Massacre of Glencoe

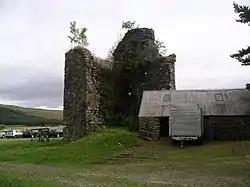
Ruins of Achallader Castle, site of the Declaration of June 1691

After Killiecrankie, the Scottish government tried to negotiate a settlement with the Jacobite chiefs, terms varying based on events in Ireland and Scotland. In March 1690, Secretary of State Lord Stair offered to pay £12,000 in return for their agreement to take an oath of allegiance to William and Mary. The chiefs agreed to do so in the June 1691 Declaration of Achallader, with John Campbell, Earl of Breadalbane, signing for the government. Crucially, it did not specify how the money was to be divided, and disputes over this delayed the oath. In addition, Breadalbane argued part of it was owed him as compensation for damage done to his estates by the Glencoe MacDonalds.